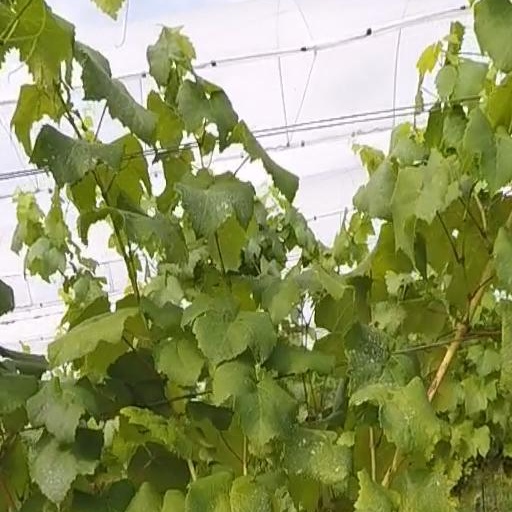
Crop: grape